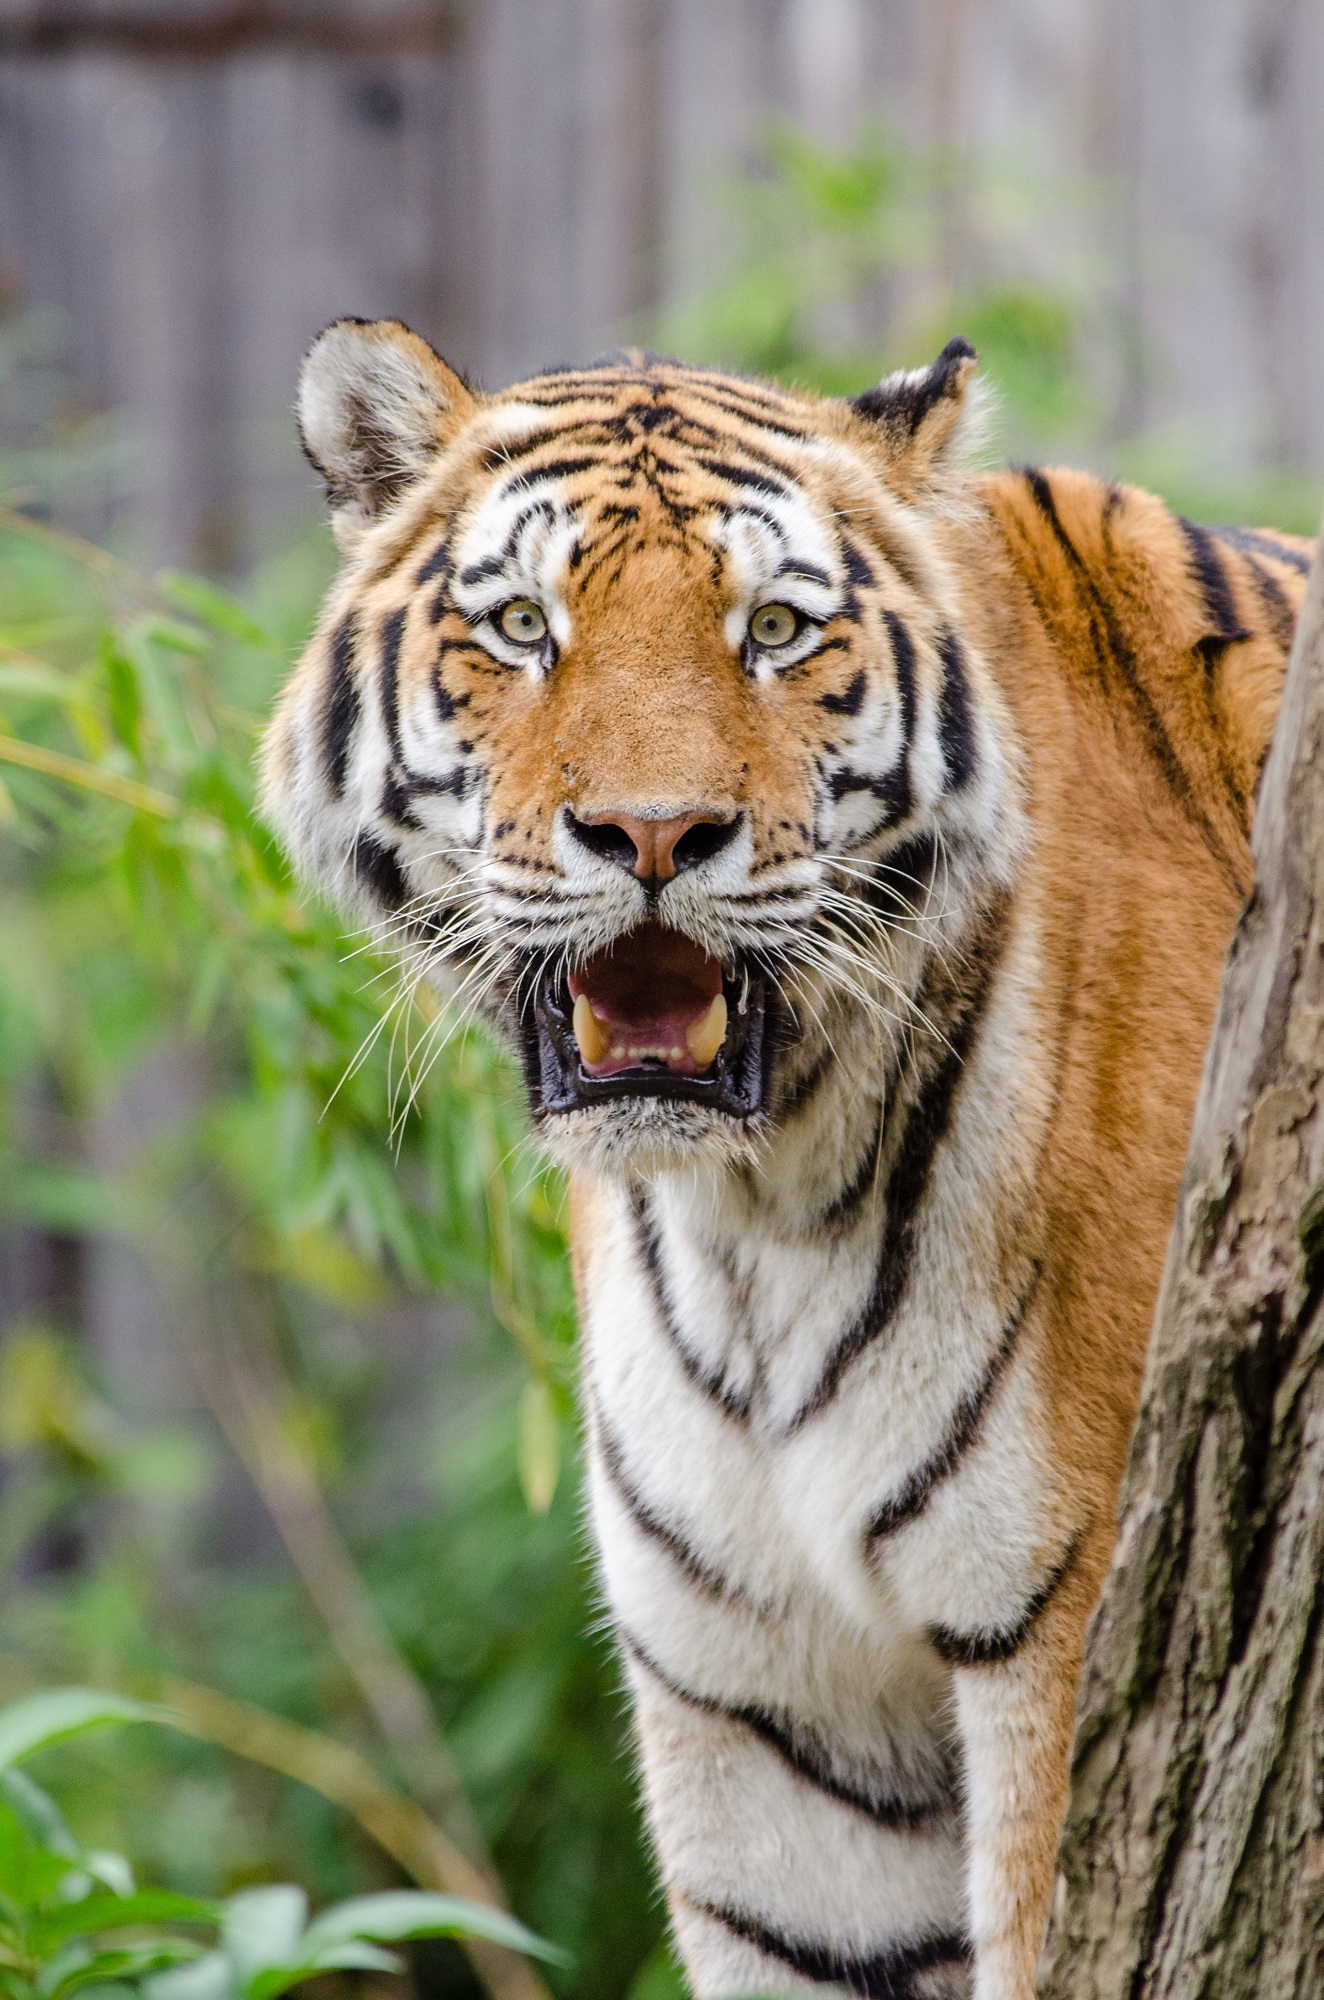
nature, animal, looking, wildlife, zoo, portrait, feline, mammal, predator, fauna, striped, big cat, whiskers, tiger, head, vertebrate, big, carnivore, hunter, big cats, siberian tiger, cat like mammal